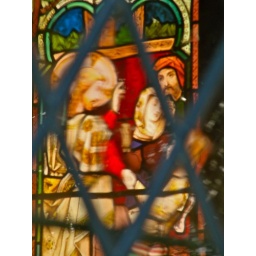
The Church of St Peter, Firle in East Sussex. Stained glass window seen through a side window in the church.